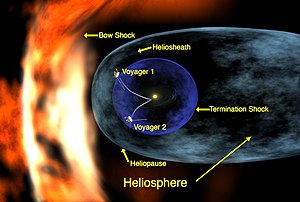
Voyager / Voyagers opbygning
Voyager 1 menes at have gennembrudt grænsen hvor solvindens hastighed sænkes til under lydens hastighed i slutningen af 2004
Voyagerrumsonderne er de rumsonder, der er nået længst ud i Solsystemet. Voyager 2 blev opsendt d.20. august 1977, og Voyager 1 blev opsendt d.5. september 1977. Selv om Voyager 2 blev opsendt før Voyager 1, havde sidstnævnte mere fart på og nåede derfor først frem til de planeter som sonderne besøgte.